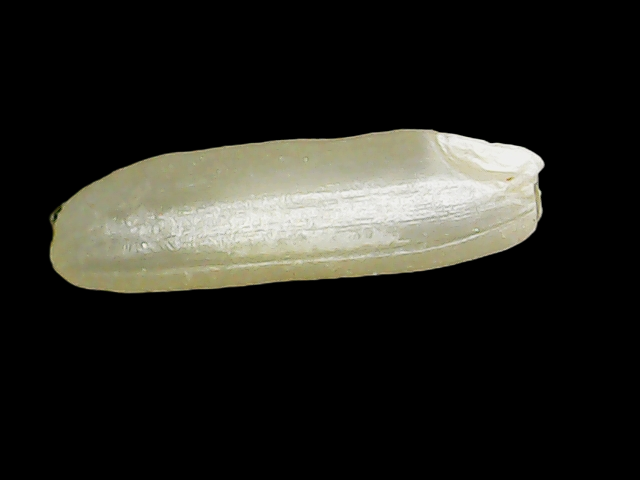
Rice variety: Binadhan16